Harvey IV, Lord of Léon

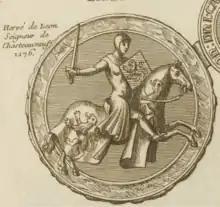
Herve IV's seal, from dom Morice’s History of Brittany.

After his father’s death in 1240, Herve, who was still a minor, became Lord of Léon. His fief was the castle of La Roche-Maurice. As Harvey IV was still a minor when his father died, the Lordship of Léon was ruled directly by the Duke of Brittany, John I the Red.